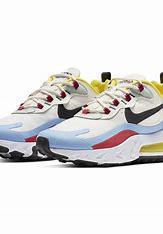
Brand: Nike
Model: Air Max 270 React